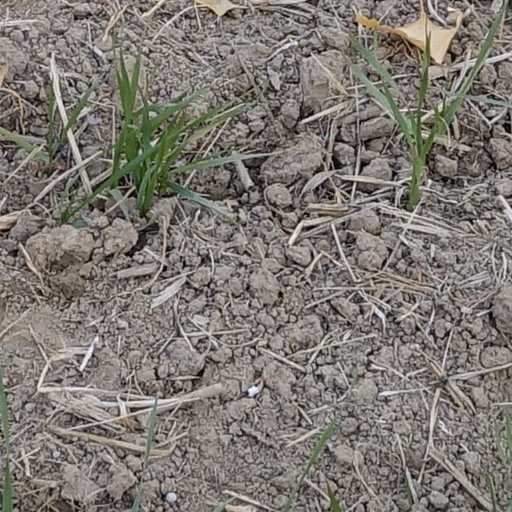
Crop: wheat